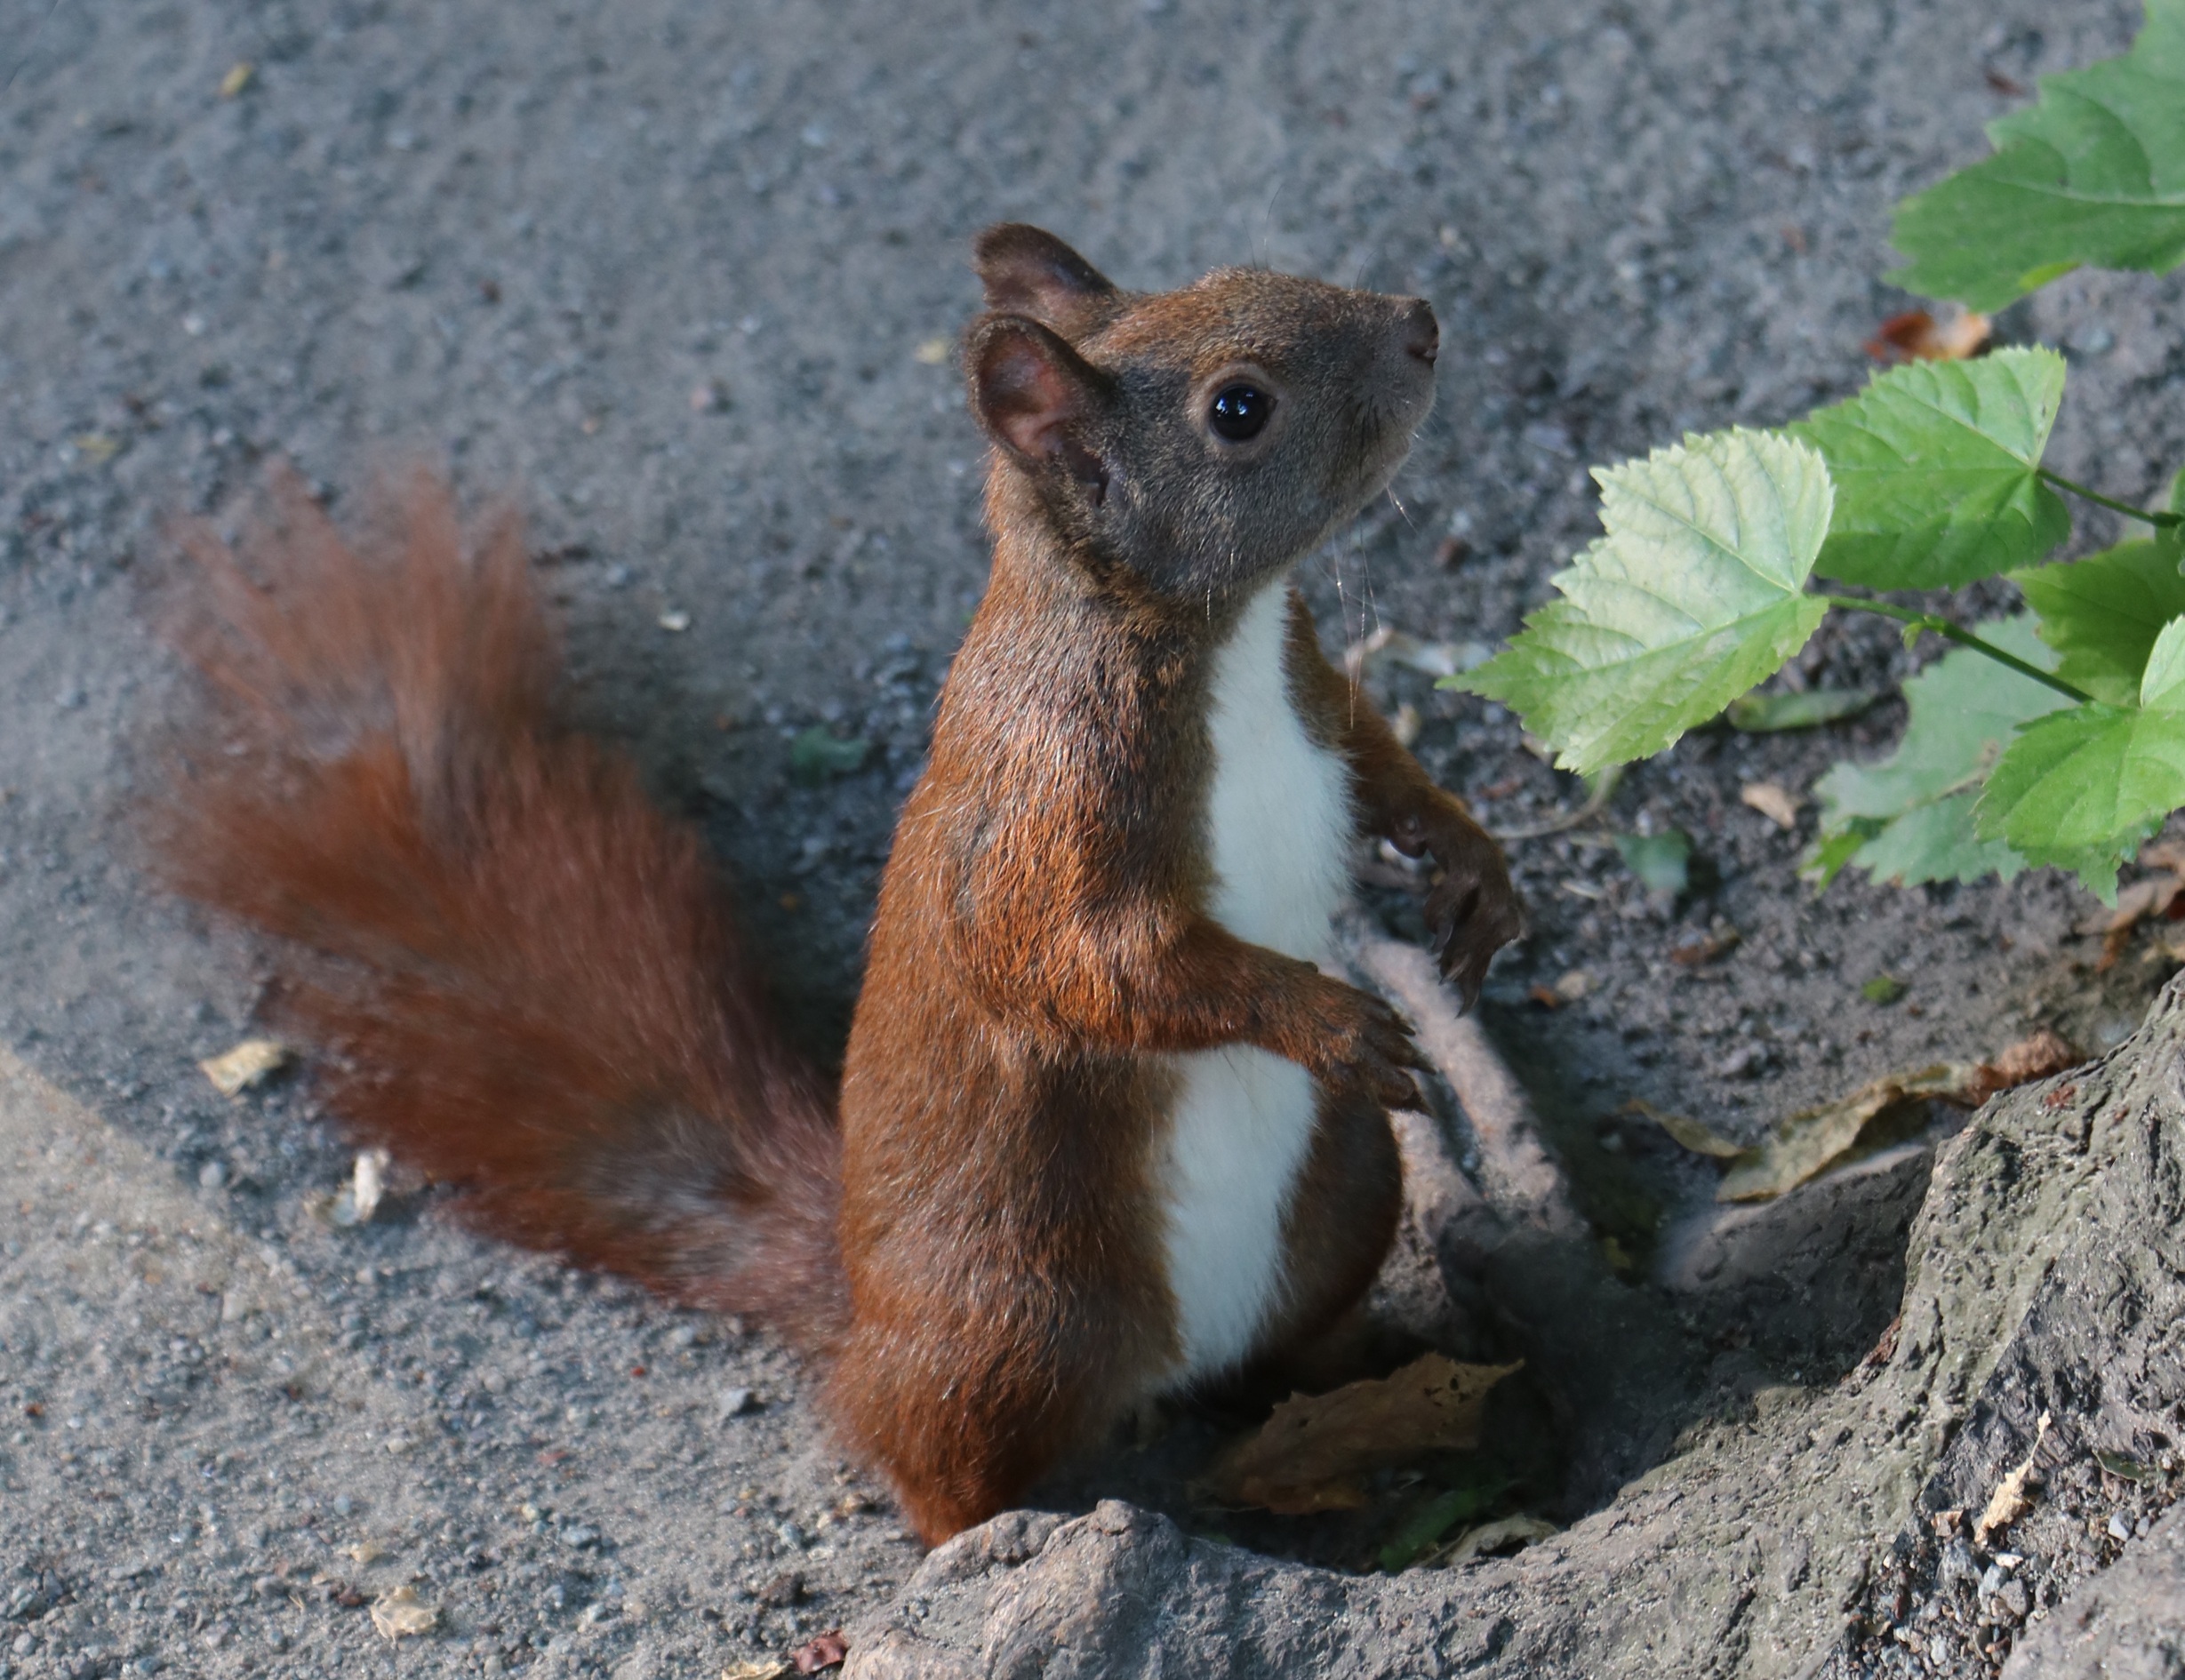
tree, nature, forest, animal, cute, wildlife, green, park, mammal, squirrel, rodent, fauna, vertebrate, wildlife photography, nature photography, fox squirrel